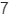
Number: 7